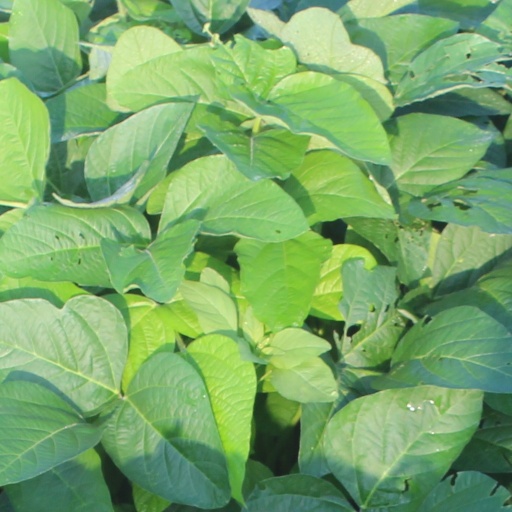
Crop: soybean